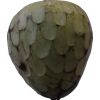
Label: cherimoya